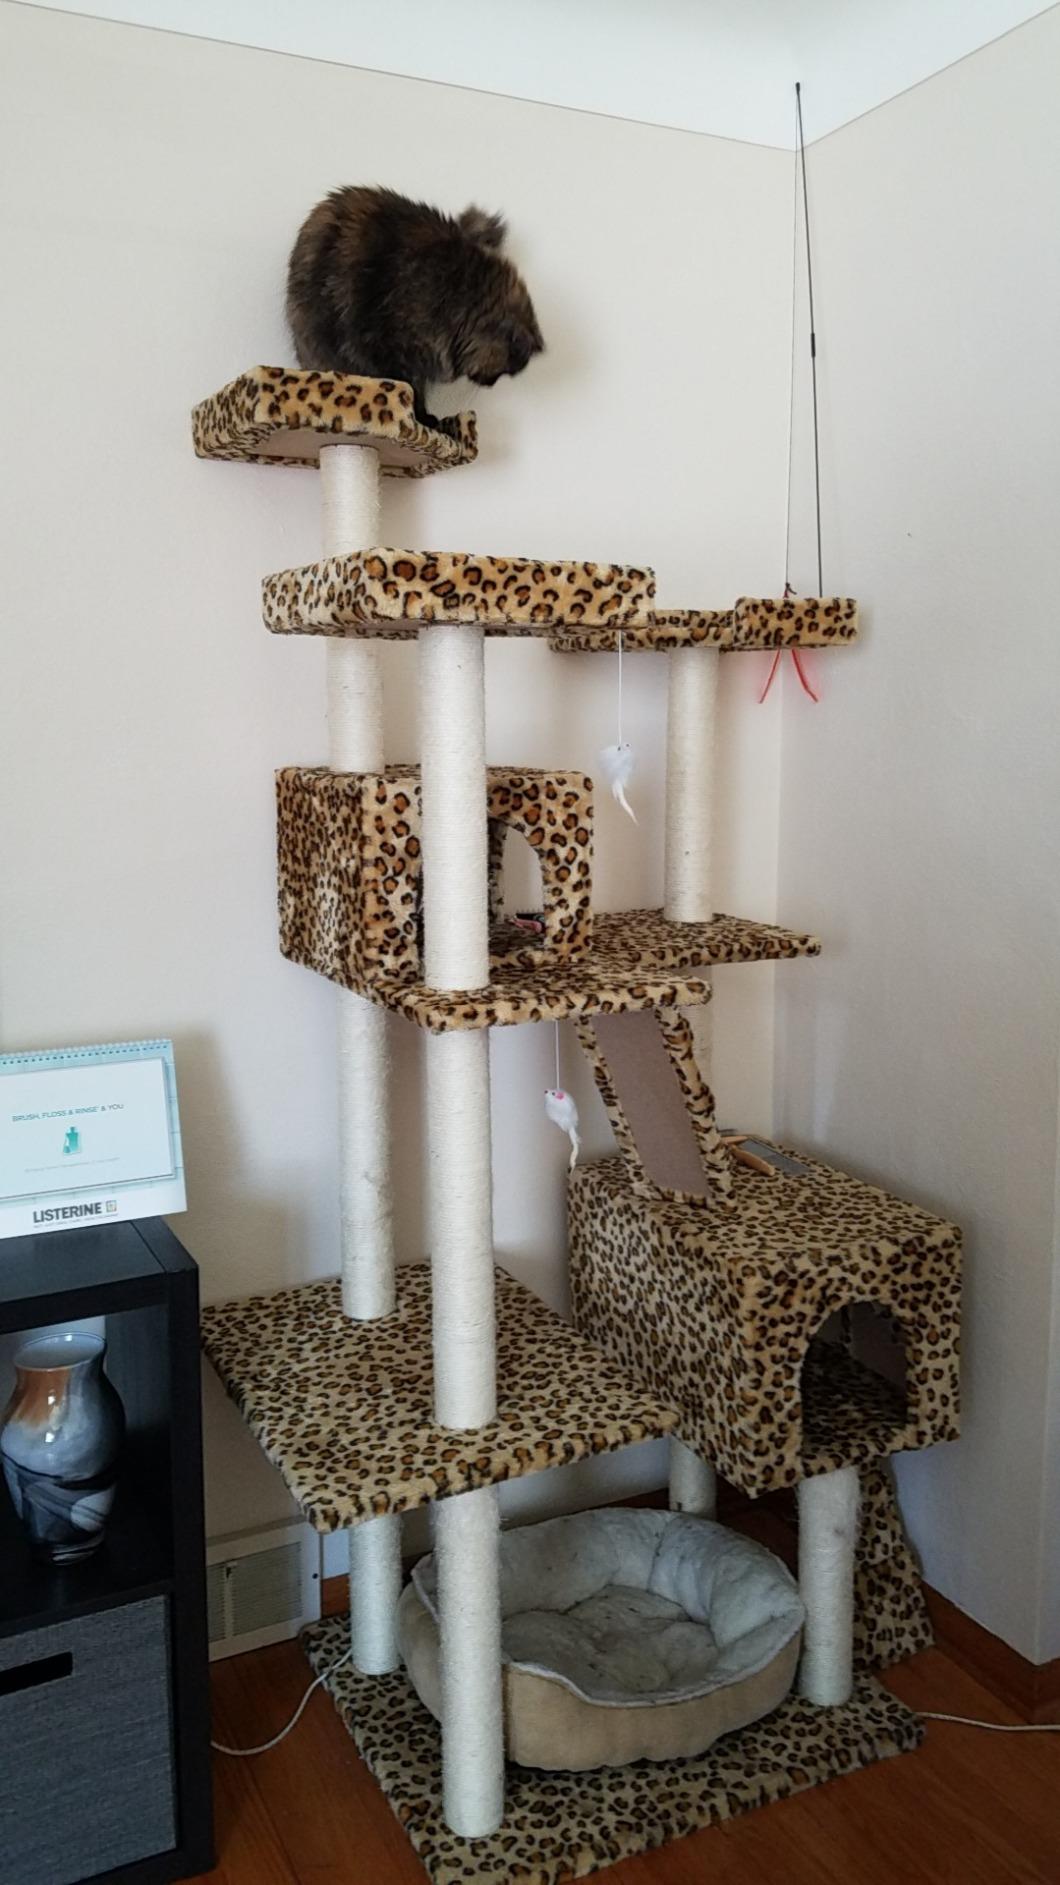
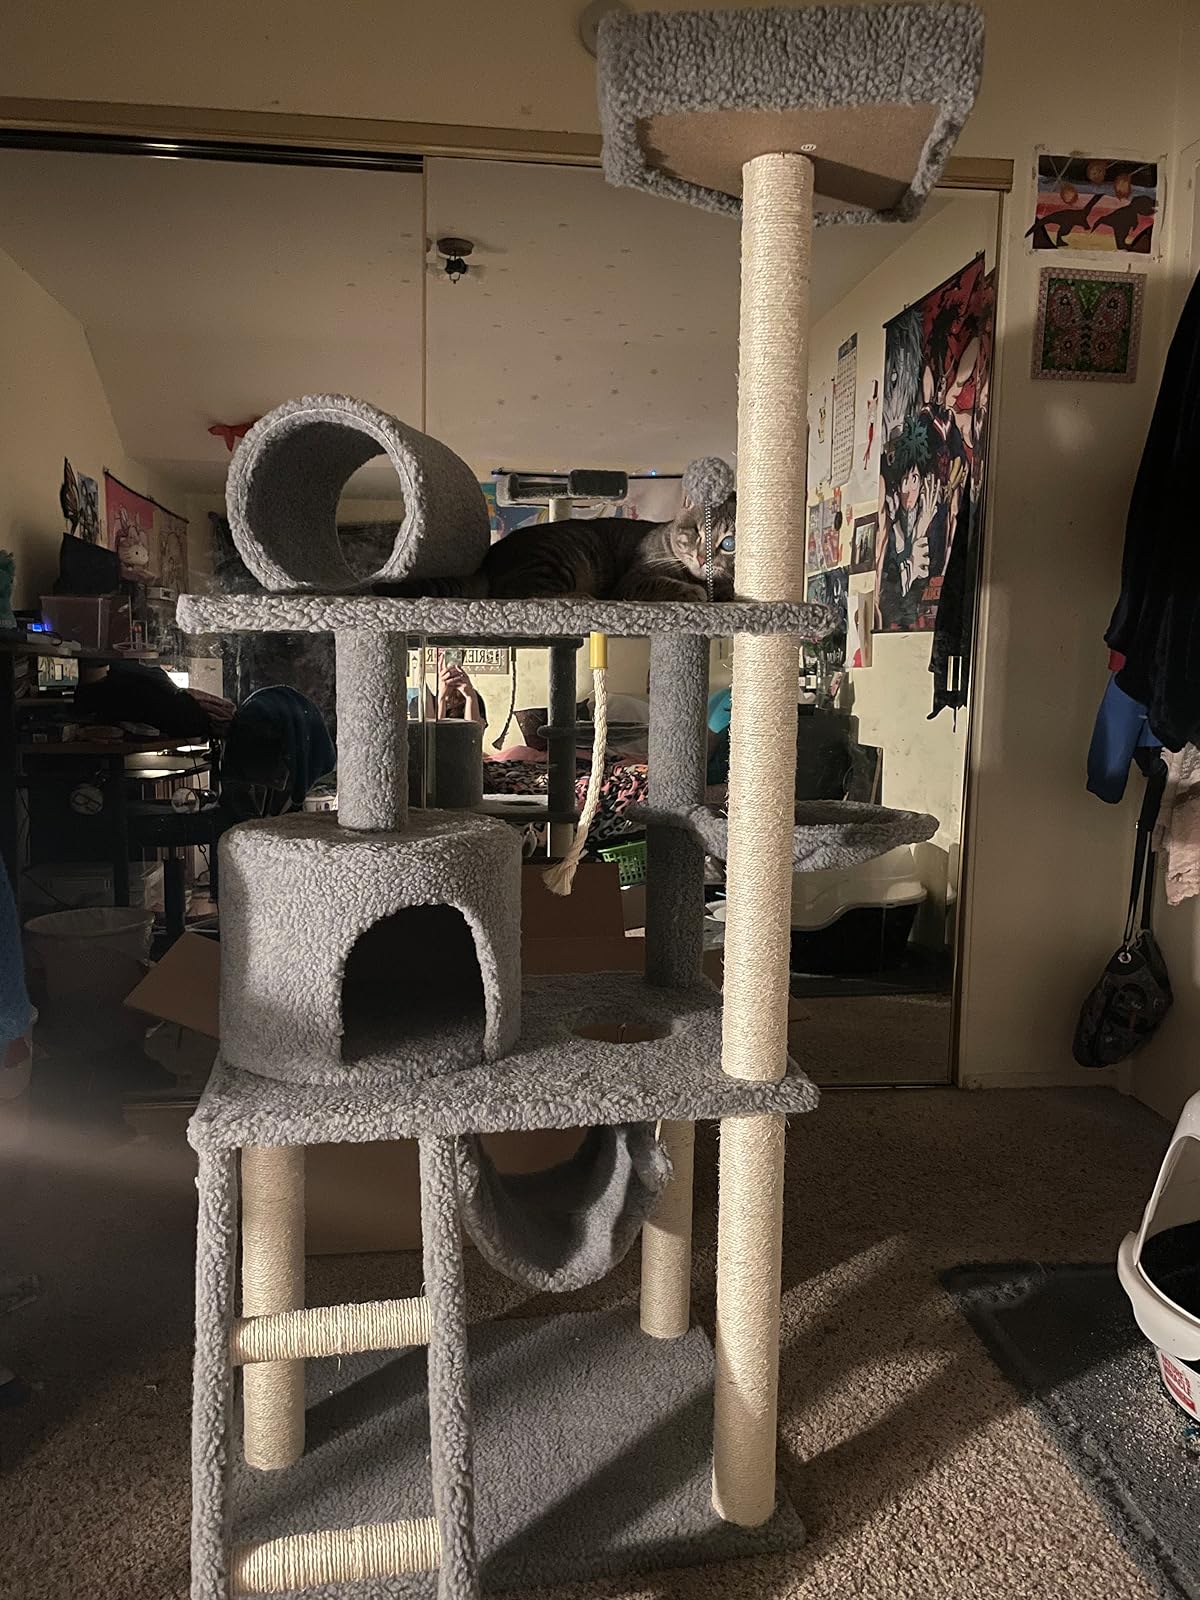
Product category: items_cat tree
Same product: no